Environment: lab
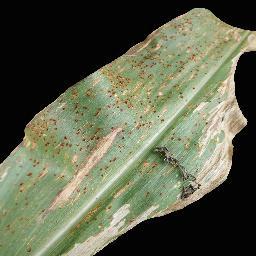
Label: common_rust